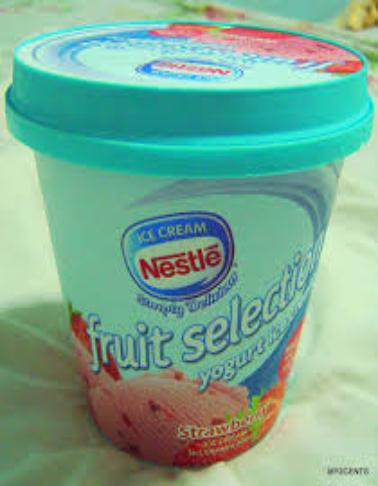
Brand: Fruit Selection Yogurt
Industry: Food